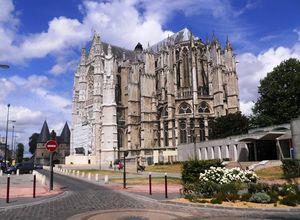
Cet article recense les sites concernés par l'observatoire mondial des monuments en 2000.
Cet article recense les sites concernés par l'observatoire mondial des monuments en 2002.